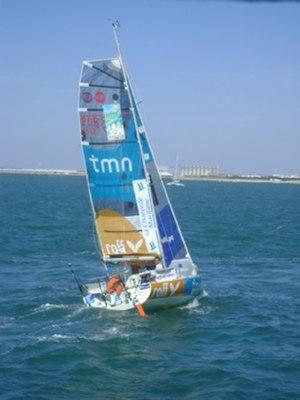
Mini 6.50 série Finot Pogo, au départ de la Transat 6.50 (2009). Skipper
La classe Mini est l'association française qui réunit les utilisateurs d'un type de bateau à voile, appelé "Mini" dont la taille est limité à 6,50m. Cette classe de voilier est utilisée lors de courses au large et notamment pour la Mini Transat ou Transat 6.50 suivant les années. La classe Mini se partage entre bateaux de série et prototypes.